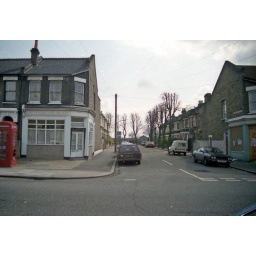
9 April 1987As viewed from Grove Green Road, in the background you can see the water tower of the Langthorne Hospital.